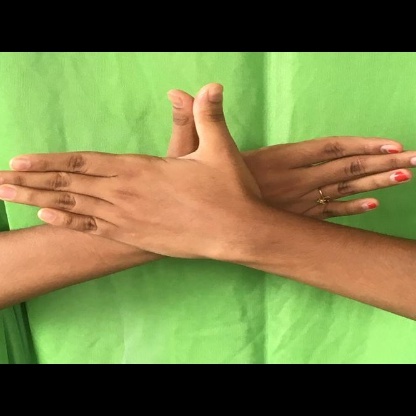
Mudra: Garuda